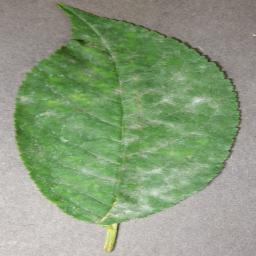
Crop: cherry
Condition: (including_sour)_powdery_mildew